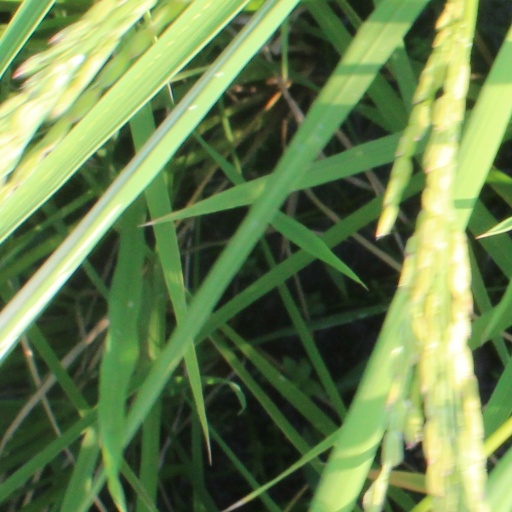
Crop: rice